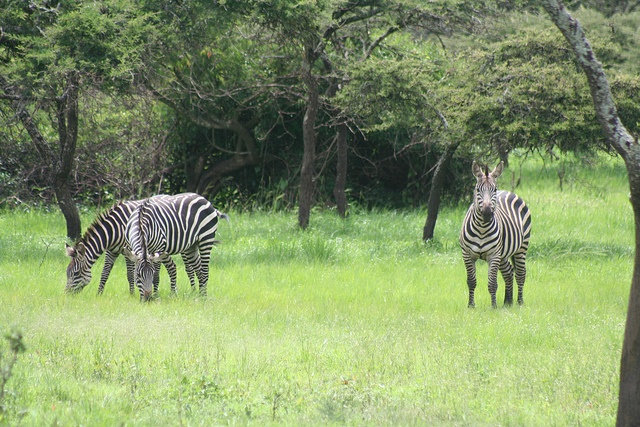
Three zebras in the wilderness in their natural habitat
three zebras grazing on grass near a forest
an image of a herd of zebras grazing in the pasture
Two zebras grazing and one zebra staring in the woods.
Three zebras graze in a field with grass and trees.